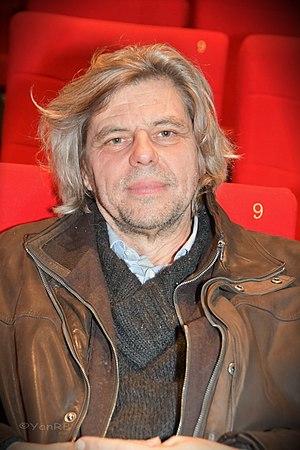
Éric Besnard à l'avant 1ere de son film l'esprit de famille au Gaumont Wilson Toulouse
Éric Besnard est un réalisateur et scénariste français, né le 15 mars 1964. Il est le fils du réalisateur Jacques Besnard.